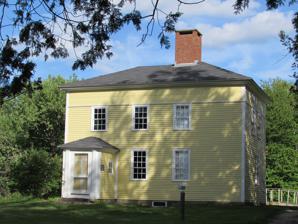
Building: Jonathan Fisher House
Country: United States of America
Year built: 1796
Historic house in Maine, United States United States historic place Jonathan Fisher Memorial U.S. National Register of Historic Places Show map of Maine Show map of the United States Nearest city Blue Hill, Maine Coordinates 44°24′19″N 68°36′00″W / 44.40539°N 68.60004°W / 44.40539; -68.60004 Area 2.3 acres (0.93 ha) Built 1796 ( 1796 ) NRHP reference No. 69000031 Added to NRHP December 30, 1969 The Jonathan Fisher House is a historic house museum at 44 Mines Road in Blue Hill, Maine .   The house was built in 1814 by Reverend Jonathan Fisher , the first settled minister of Blue Hill, and is now a museum dedicated to his legacy.  Fisher (1768-1847) kept a journal of his life in rural Maine, and published other works, including Scriptural Animals , a work illustrated with woodcuts he created.  The property was listed on the National Register of Historic Places in 1969 (as Jonathan Fisher Memorial ); it is open seasonally between July and October. Description and history Jonathan Fisher was born in New Braintree, Massachusetts , and educated at Harvard College , before moving to Blue Hill in 1796 to take up a new ministry.  At that time he began construction of a small two-room house, which he reported moving into in 1797, still unfinished. In 1814 he built the current house, to which the older house was joined as an ell. The older house was demolished in 1896 by Fisher's grandchildren, who replaced it with a two-story addition.  After the property was taken over by Jonathan Fisher Memorial, Inc. in the 1950s, a second addition was added to accommodate office and exhibition space.  The property's outbuildings all decayed and were demolished over time; the last to go was the 1790s barn, which was taken down in the 1990s. The Fisher House is set on the southeast side of Mines Road ( Maine State Route 176 ), facing northwest on a largely level lot.  The main house is a two-story wood-frame structure, with a hip roof, large central chimney, clapboard siding, and granite foundation.  The main facade is three bays wide, which are evenly spaced but set off to the left.  A plain entablature encircles the house below the roof, and the main entry, located in the lower left bay, is sheltered by an enclosed hip-roofed vestibule.  The interior follows a central-chimney plan, with two rooms on the first floor and two on the second, set on either side of the chimney.  The building has retained interior finishes, as well as Fisher family possessions. See also National Register of Historic Places listings in Hancock County, Maine References